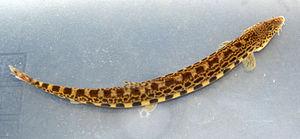
Cobitis est un genre paléarctique de poissons à nageoires rayonnées de la famille des Cobitidés. Il contient diverses espèces de loches épineuses, y compris la bien connue Loche de rivière de l'ouest de l'Eurasie tempérée.